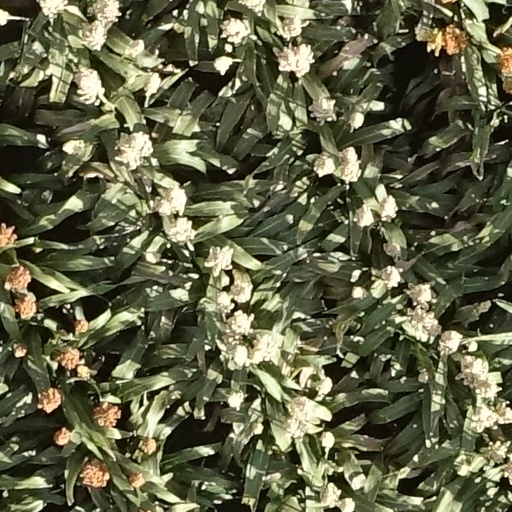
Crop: sorghum